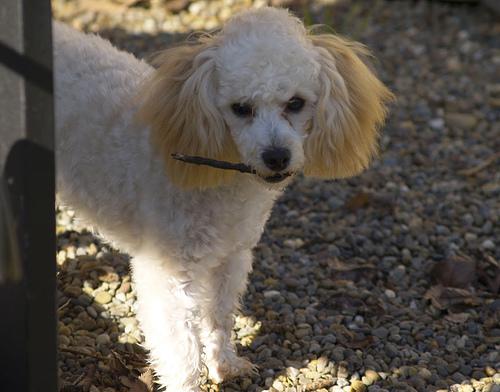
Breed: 2925-n000114-toy_poodle